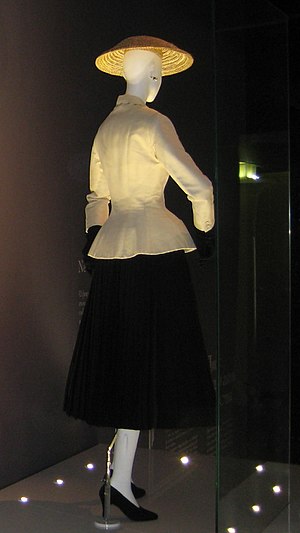
New Look
New look-dragt fra 1947, fremvist i Moskva i 2011.
New look var en kollektion af modetøj til kvinder, som designeren Christian Dior lancerede i foråret 1947. Kollektionen markerede et opgør med den grå og kedelige stil, som havde hersket under anden verdenskrig, for i stedet at give tidens kvinder en ny, feminin stil med brusende skørter, lille talje, hat og handsker. New look fik stor indflydelse på moden og det kommende årtis designere.